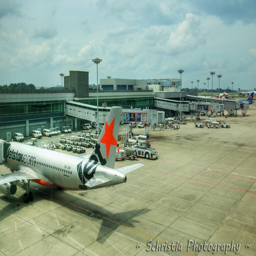
A photo of several terminals and airplanes at an airport.
Airplane being loaded on the tarmac at the airport.
An outside view of an airport terminal with planes
an airport tarmac with a plane and many vehicles
A large passenger jet parked on top of an airport tarmac.